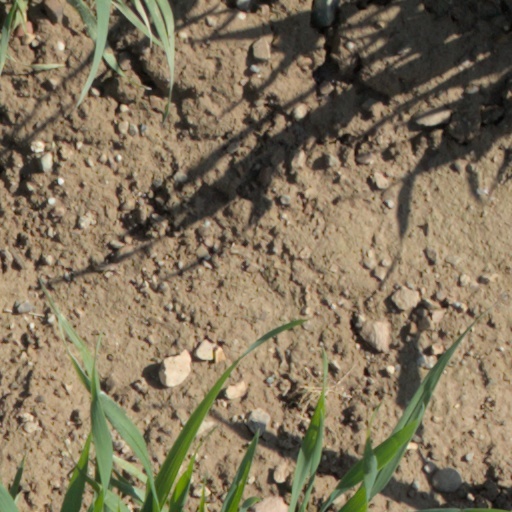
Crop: wheat